Alberto Gómez (Uruguayan footballer)

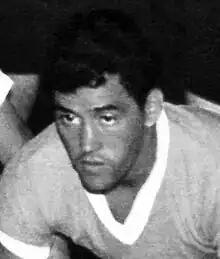
Gómez in 1970

Alberto Gómez (10 June 1944 – 17 September 2020) was an Uruguayan football player. He played for Uruguay football team in the 1970 World Cup, where he came on as a substitute against the then USSR.